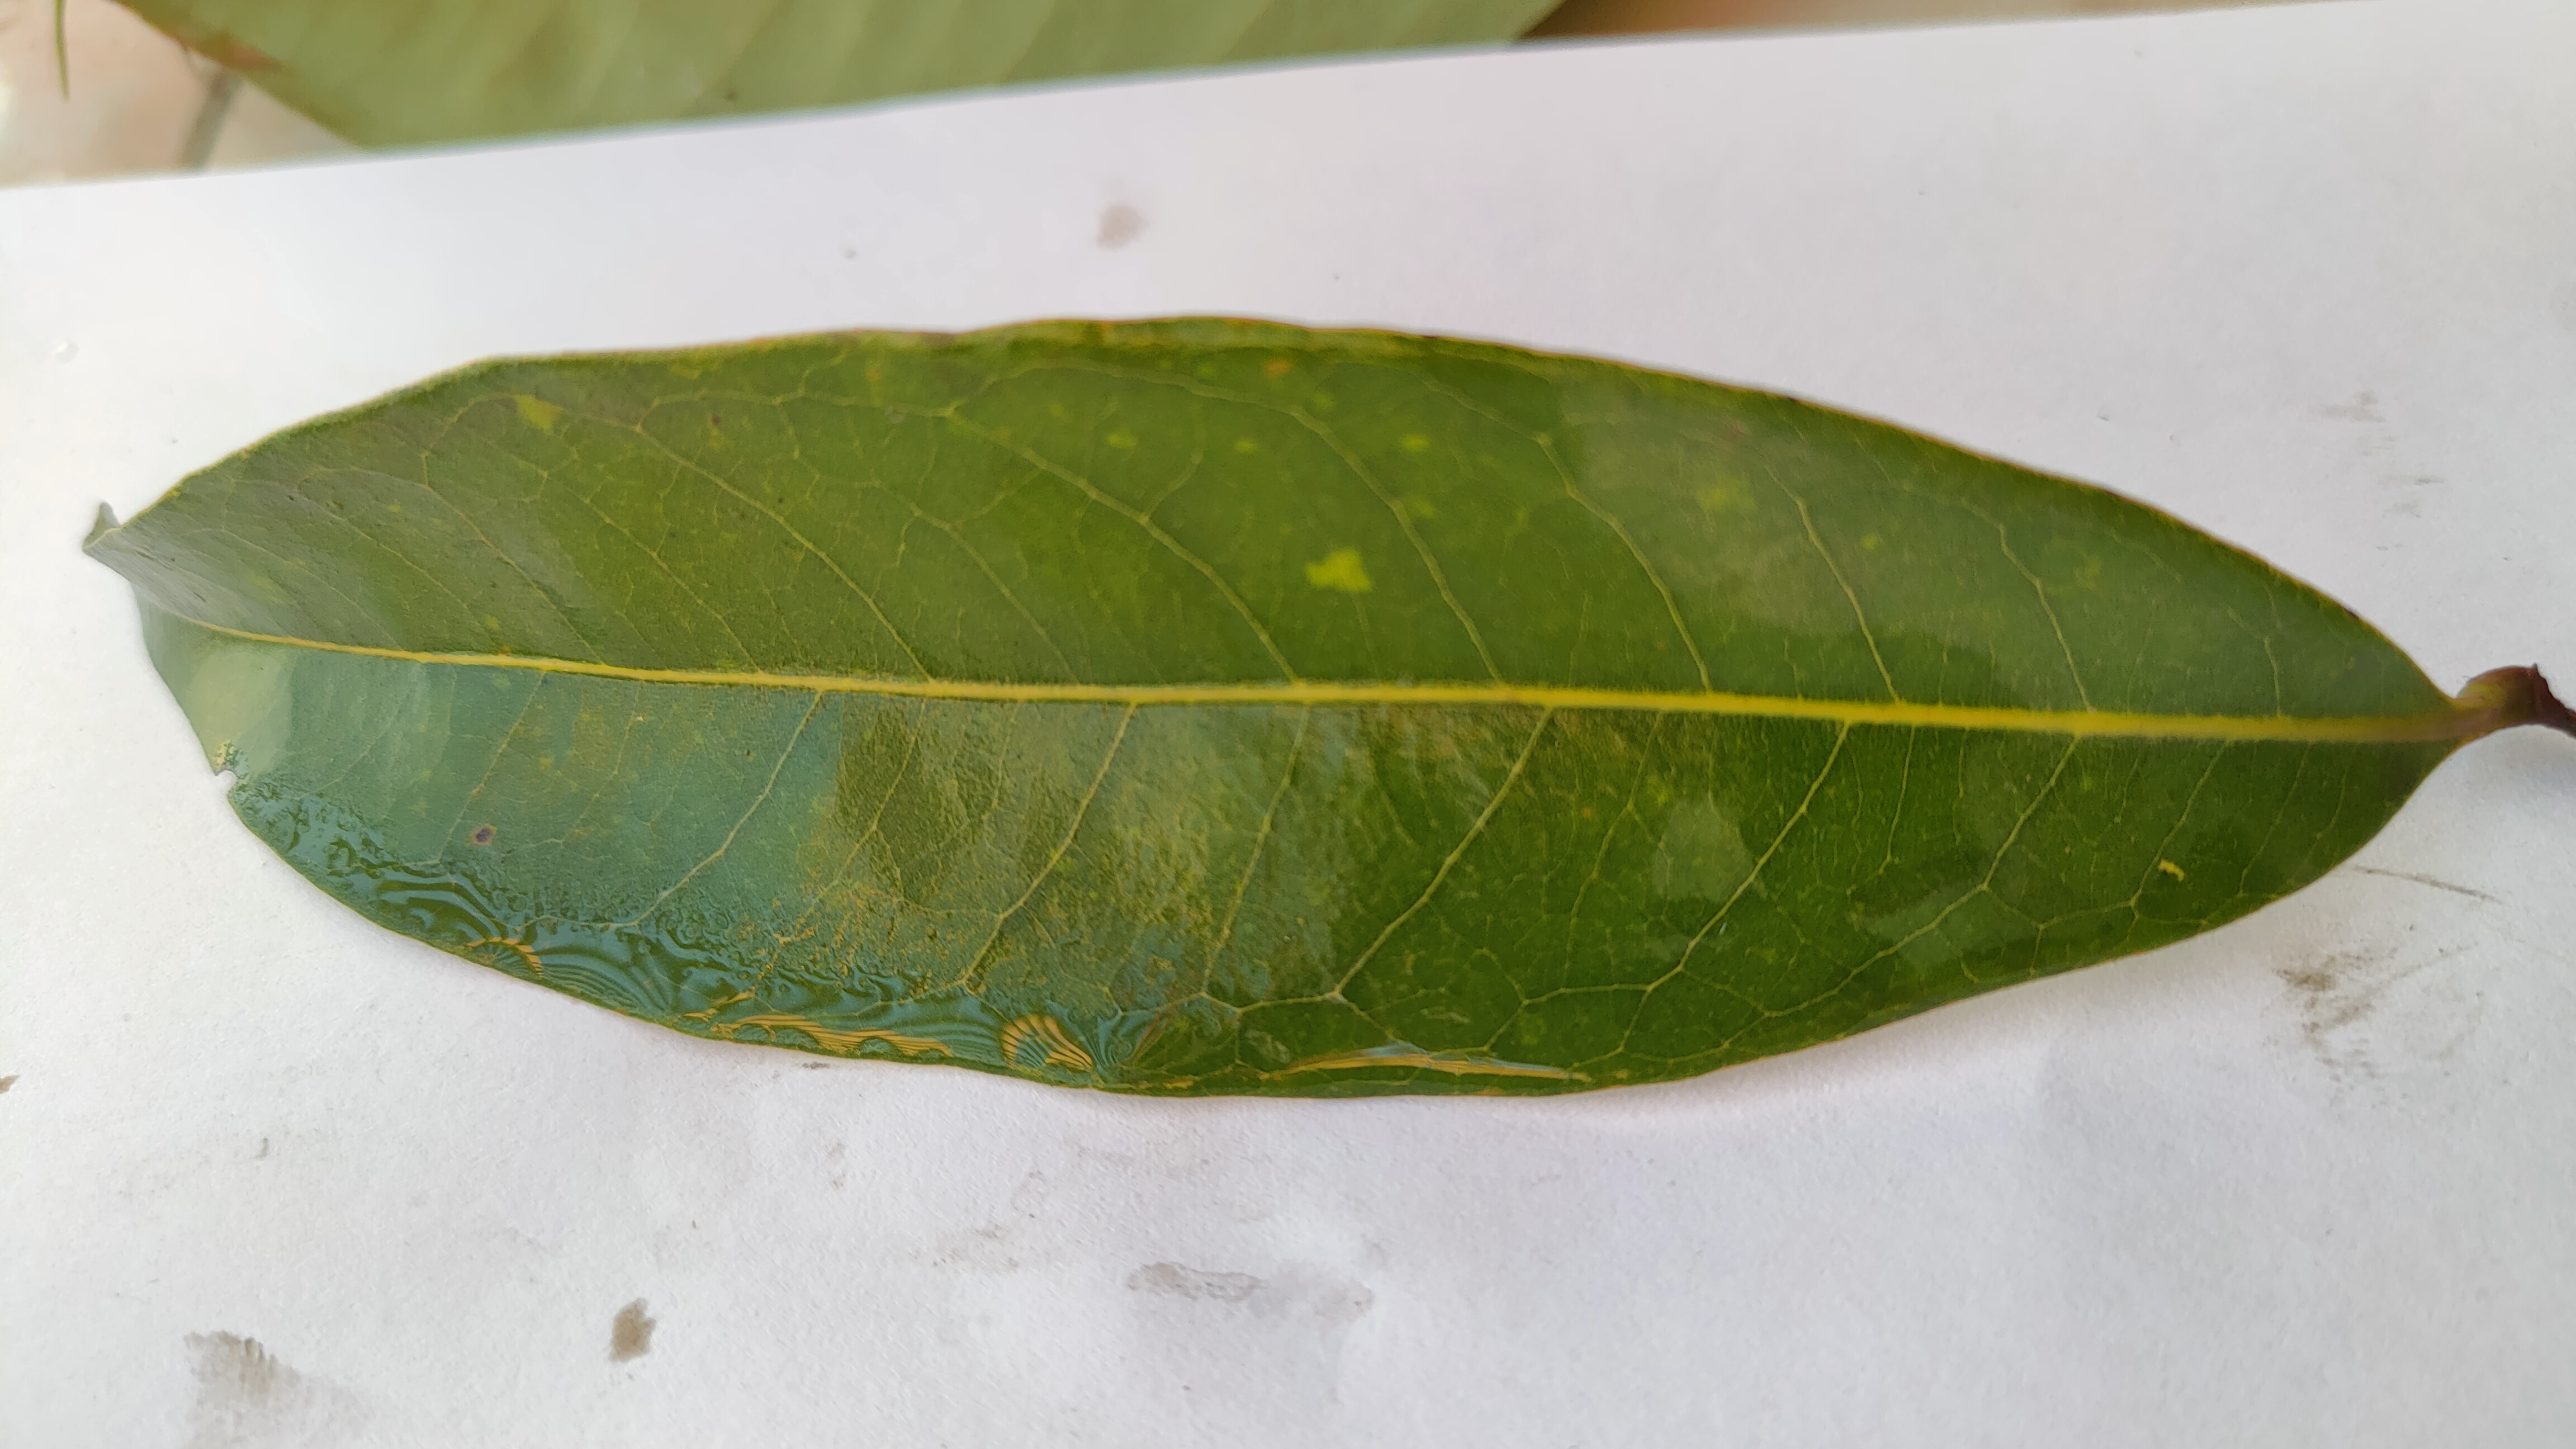
Leaf variety: Lychee